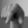
ASL letter: Q